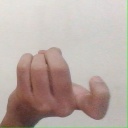
अक्षर: ज